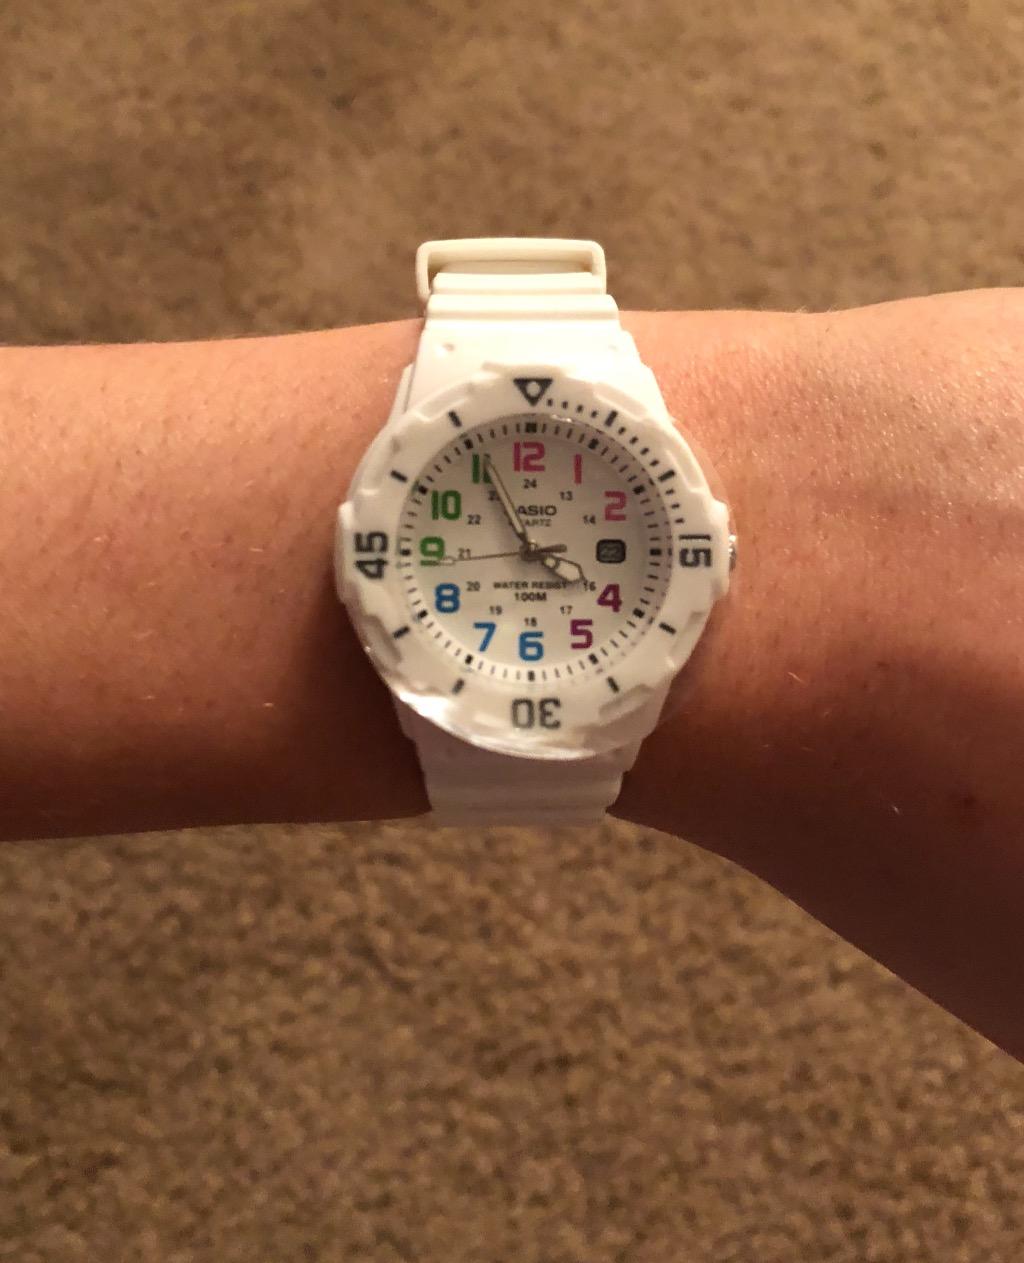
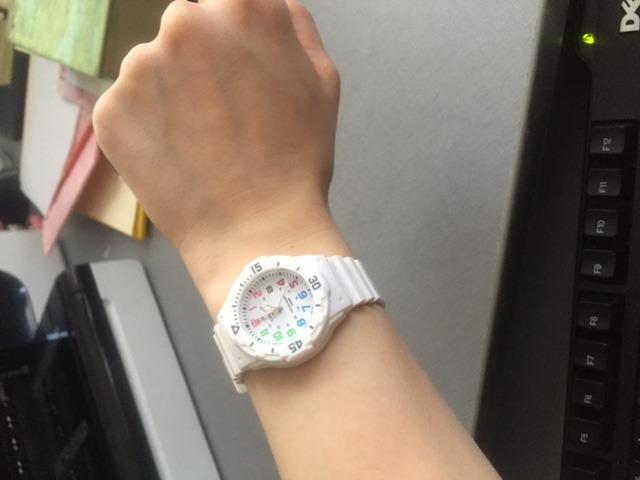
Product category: accessories_watch
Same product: yes